Vedette (cabaret)

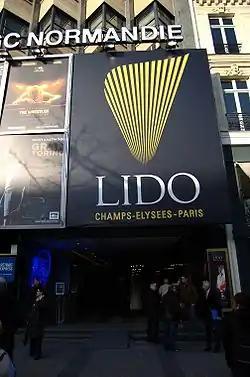
Le Lido of Paris

France is considered the cradle of vedettes worldwide. Its capital, Paris, has been home to some of the most famous cabarets in the world. Among these are the Moulin Rouge and the Folies Bergère, pioneers of night shows in which the vedettes appeared on the scene half naked and doing Tableau vivant. Other famous venues are the Le Lido and Bataclan, also famous for their vaudeville and revues. In more recent times, the Crazy Horse also became a notable cabaret.